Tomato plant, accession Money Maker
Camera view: tilt-top (135 deg); turntable rotation: 300 degrees
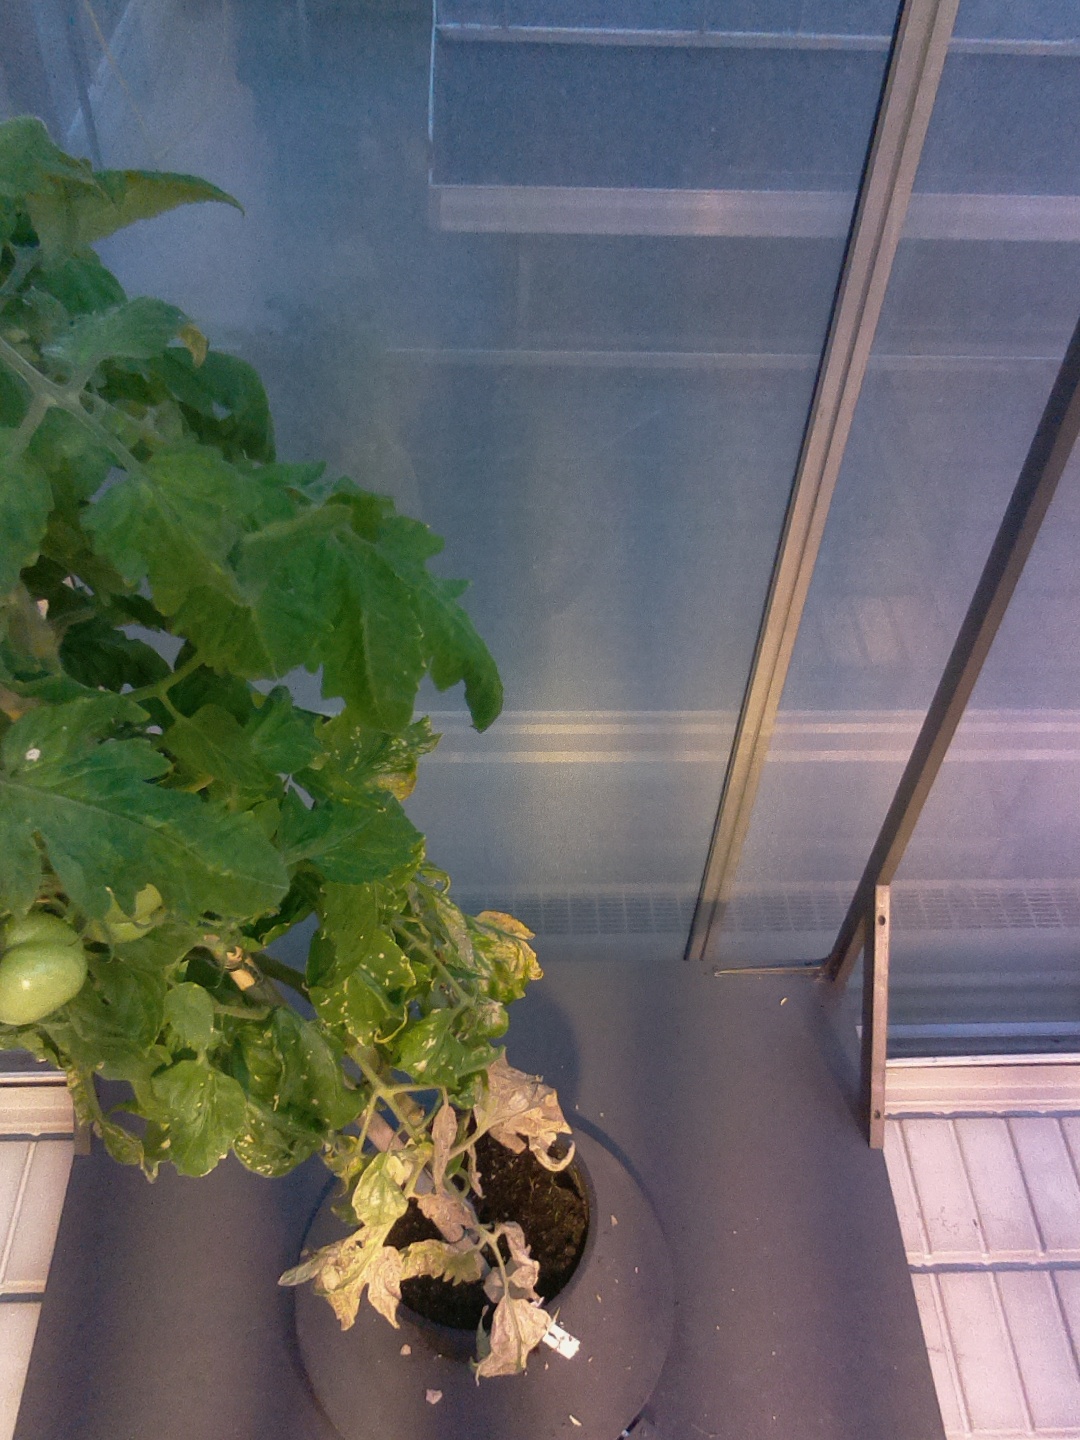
BBCH growth stage 78: 80% -90% of final fruit size